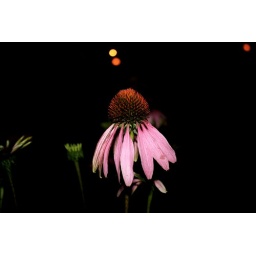
Find me in a field of flowers